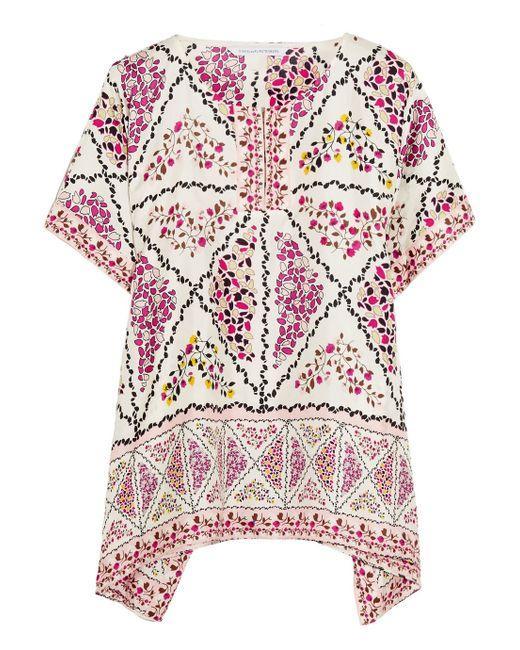
damen Tunika Blusentop, Blumenmuster, Leinen Chambray